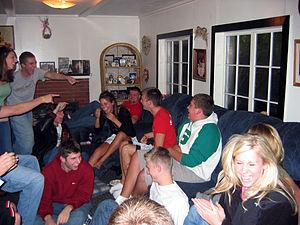
Une soirée désigne un rassemblement de personnes, invitées ou non par un organisateur dans un même lieu, dans le but de socialiser, de parler ou de se divertir.